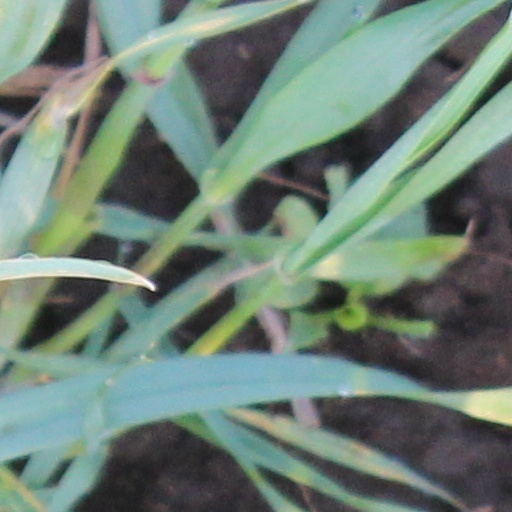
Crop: wheat